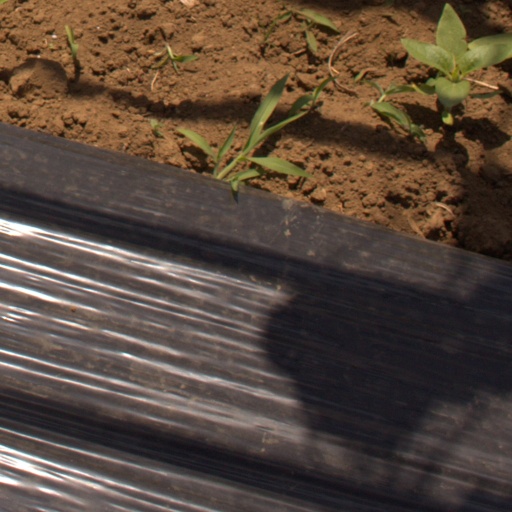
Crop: Jerusalem artichoke